YMCA International Camp, Nilshi, India

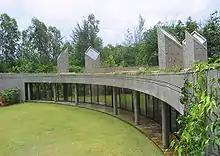
Camp Managers Bungalow at YMCA Camp Site at Nilshi

Camp Lakeside is a 40-acre campsite surrounded by the beautiful Andhra Lake. The site aims to provide camping & outdoor experiences that develop self-reliance and resourcefulness in a fun, learning environment.